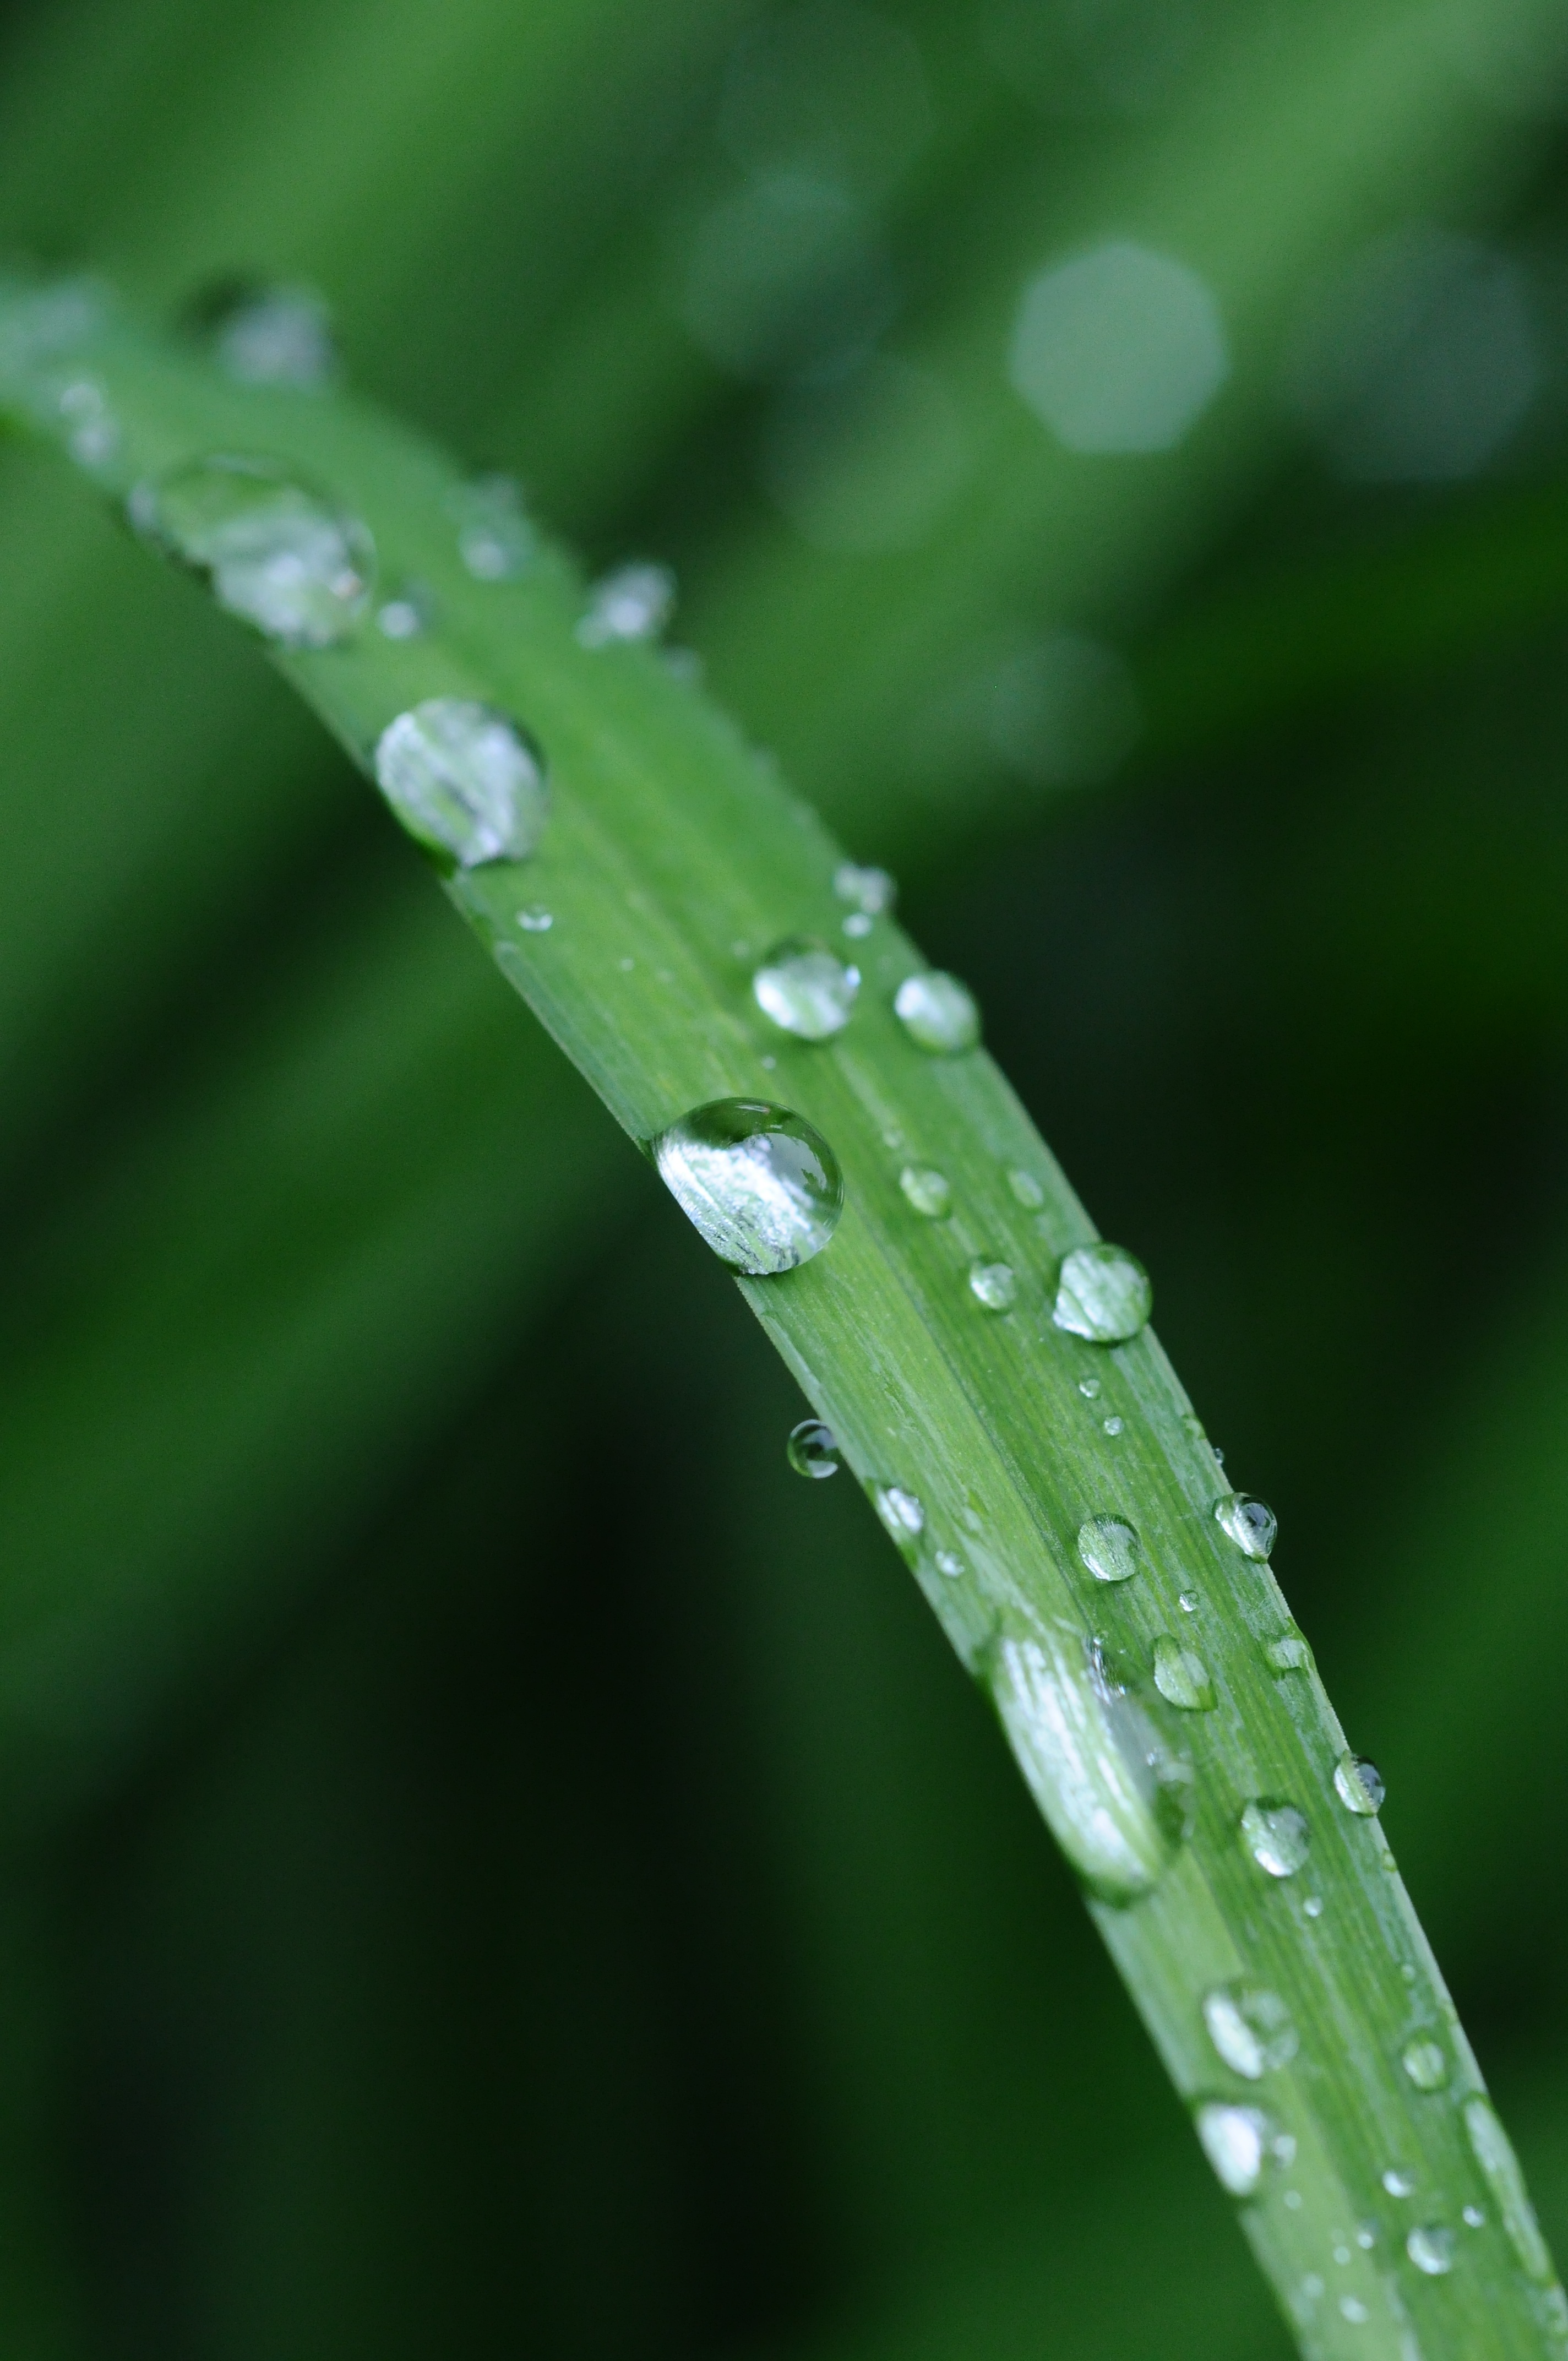
water, nature, grass, drop, dew, plant, photography, rain, leaf, flower, green, flora, dew drop, close up, drop of water, moisture, macro photography, plant stem